Hemimastigophora

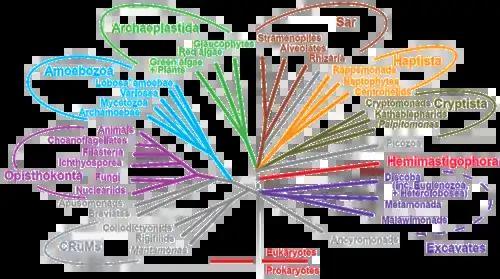
One hypothesis of eukaryotic relationships that classifies Hemimastigophora (red branch at right) as a supra-kingdom group.

Hemimastigophora was established in 1988 by Foissner "et al"., as a new phylum with a single family, Spironemidae. Its placement on the eukaryote tree of life was unclear, but the authors suggested that the structure of its pellicle and cell nucleus indicated a close relationship with Euglenozoa. For 30 years after the description of the group, no genetic information was available. During that time, researchers proposed that it should be classified in, or near, an assortment of other groups, including the alveolates, apusomonads, ancyromonads, and Rhizaria.